US domestic reactions to the 2011 military intervention in Libya

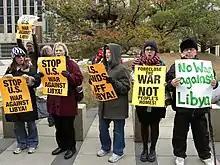
Demonstrators in Minneapolis, Minnesota, show placards on March 21, 2011, to protest against the military intervention in Libya by the U.S.

Anti-war demonstrations were held in New York City, Chicago, Boston, Washington, D.C., Los Angeles, Minneapolis, San Francisco, Iowa City, Iowa, Saint Paul, Minnesota and Philadelphia to protest against the military intervention in Libya.